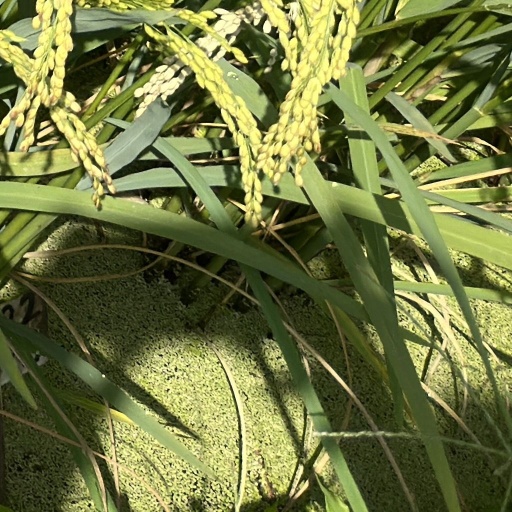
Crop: rice